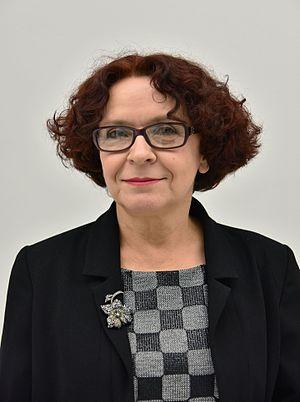
Elżbieta Małgorzata Kruk, née le 19 novembre 1959 à Lublin en Pologne, est une femme politique polonaise, membre de Droit et justice. Elle est élue députée européenne en 2019 après avoir été députée à la Diète depuis 2001.